Porsche 911 (991)

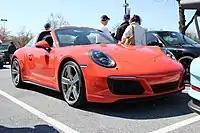
Porsche 911 (991.2) Targa 4S

Initially from October 2015, available models were the coupé and cabriolet versions of Carrera and Carrera S.